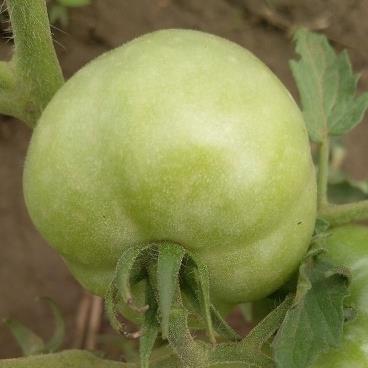
Crop: Tomato
Condition: healthy-fruit